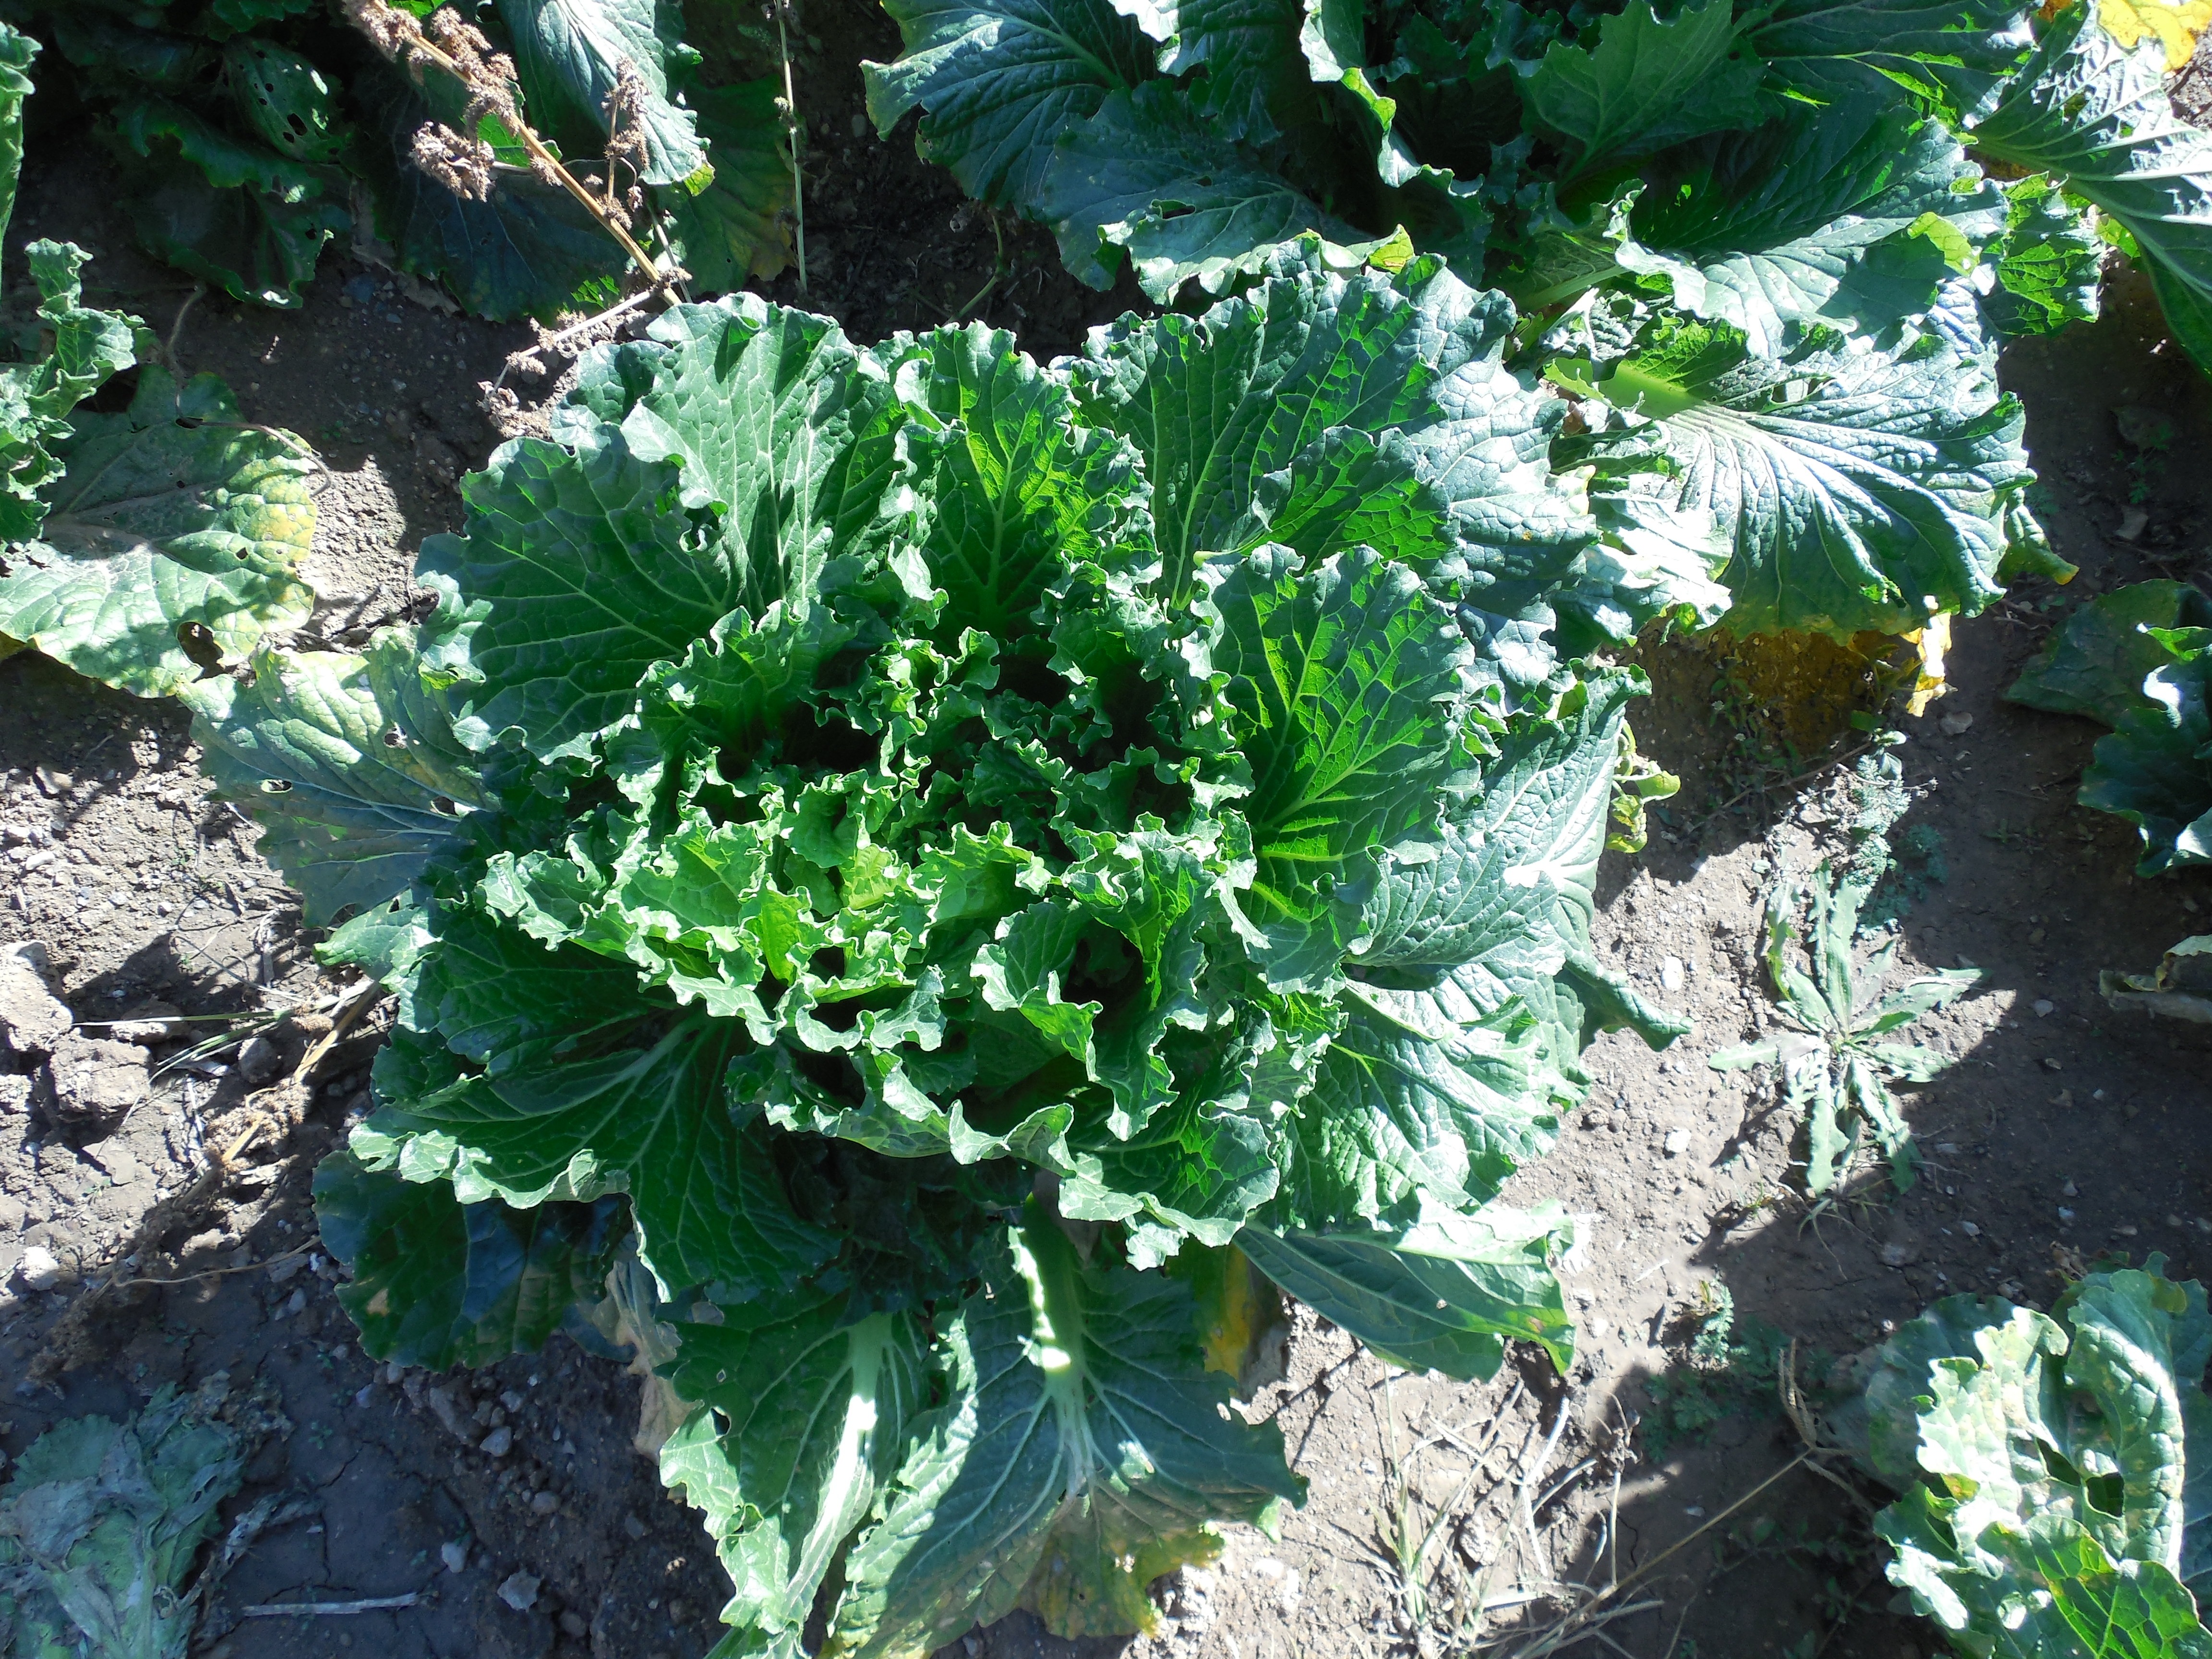
plant, field, farm, flower, food, green, herb, produce, vegetable, soil, garden, healthy, leaves, vegetables, cabbage, brassica, organic, flowering plant, bok choy, annual plant, land plant, mustard plant, brassica rapa, leaf vegetable, rapini